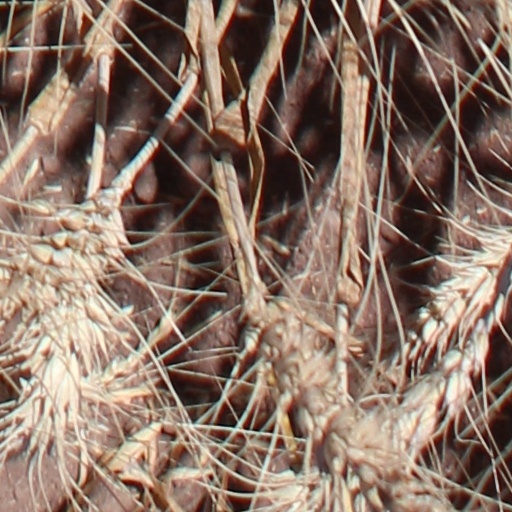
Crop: wheat